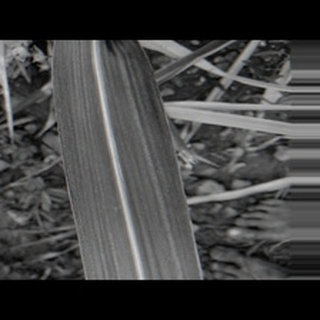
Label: sugarcane_mosaic